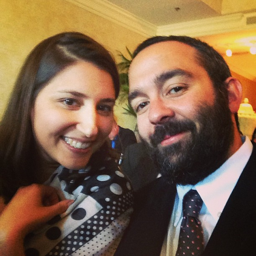
A man with a bear standing next to a beautiful woman.
THERE ARE MAN AND WOMAN SMILING ON A PIC
A woman and a man pose for a photo
A man and a woman smiling at the camera.
A couple smile and pose for the camera.